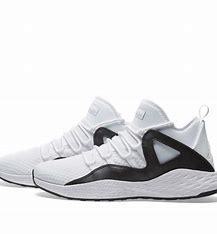
Brand: Jordan
Model: Formula 23